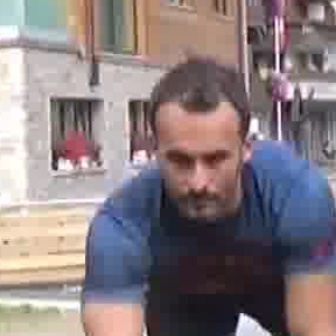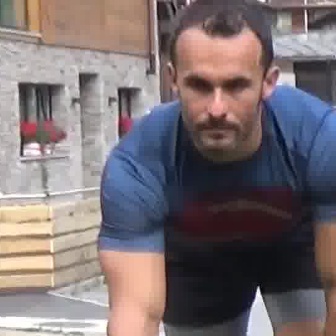
  Please identify the target specified by the bounding box [156,138,239,221] in the first image and locate it in the second image. Return the coordinates in [x_min,y_min,x_max,y_max] format.
Answer: [175,63,261,148]